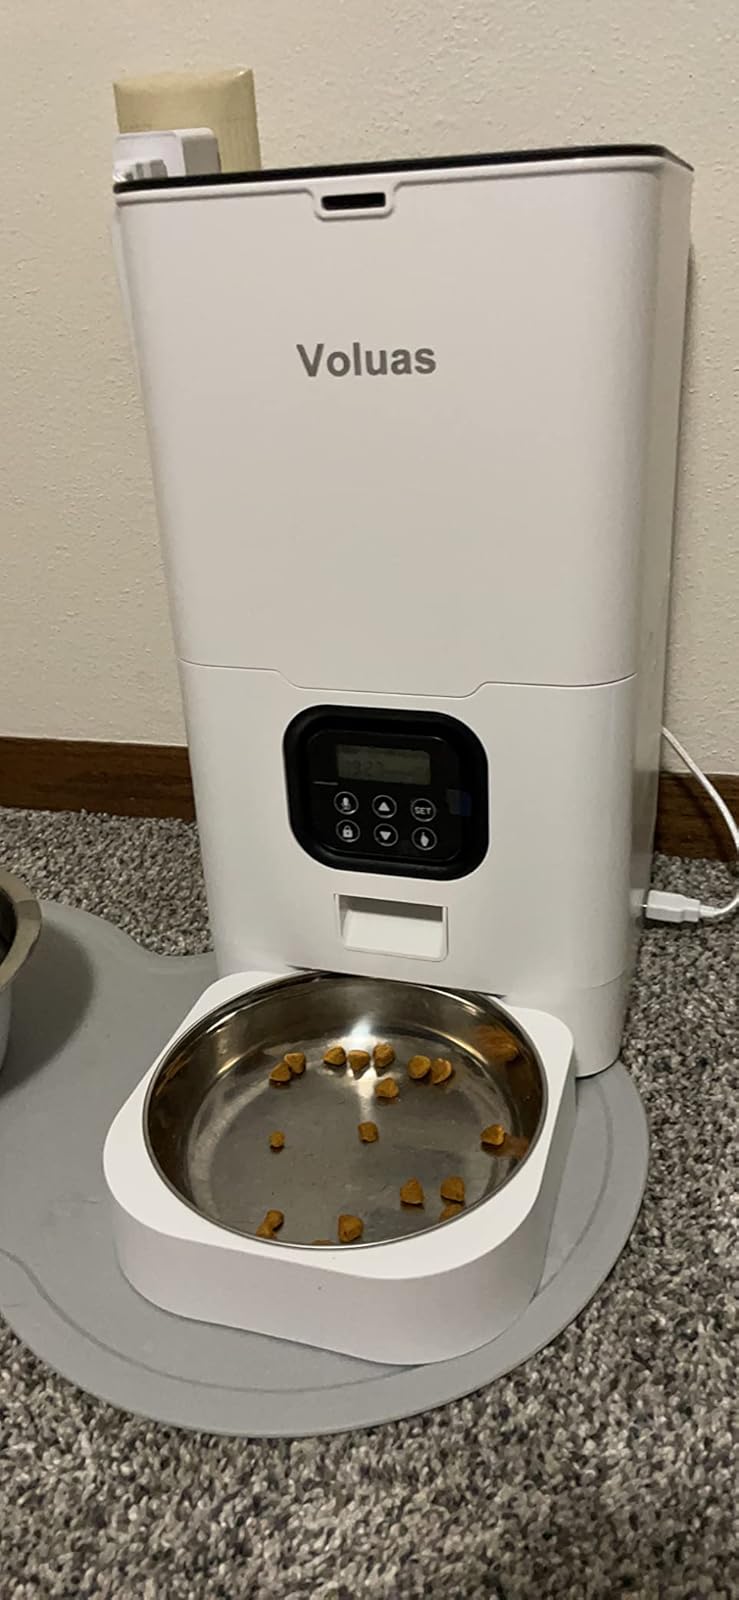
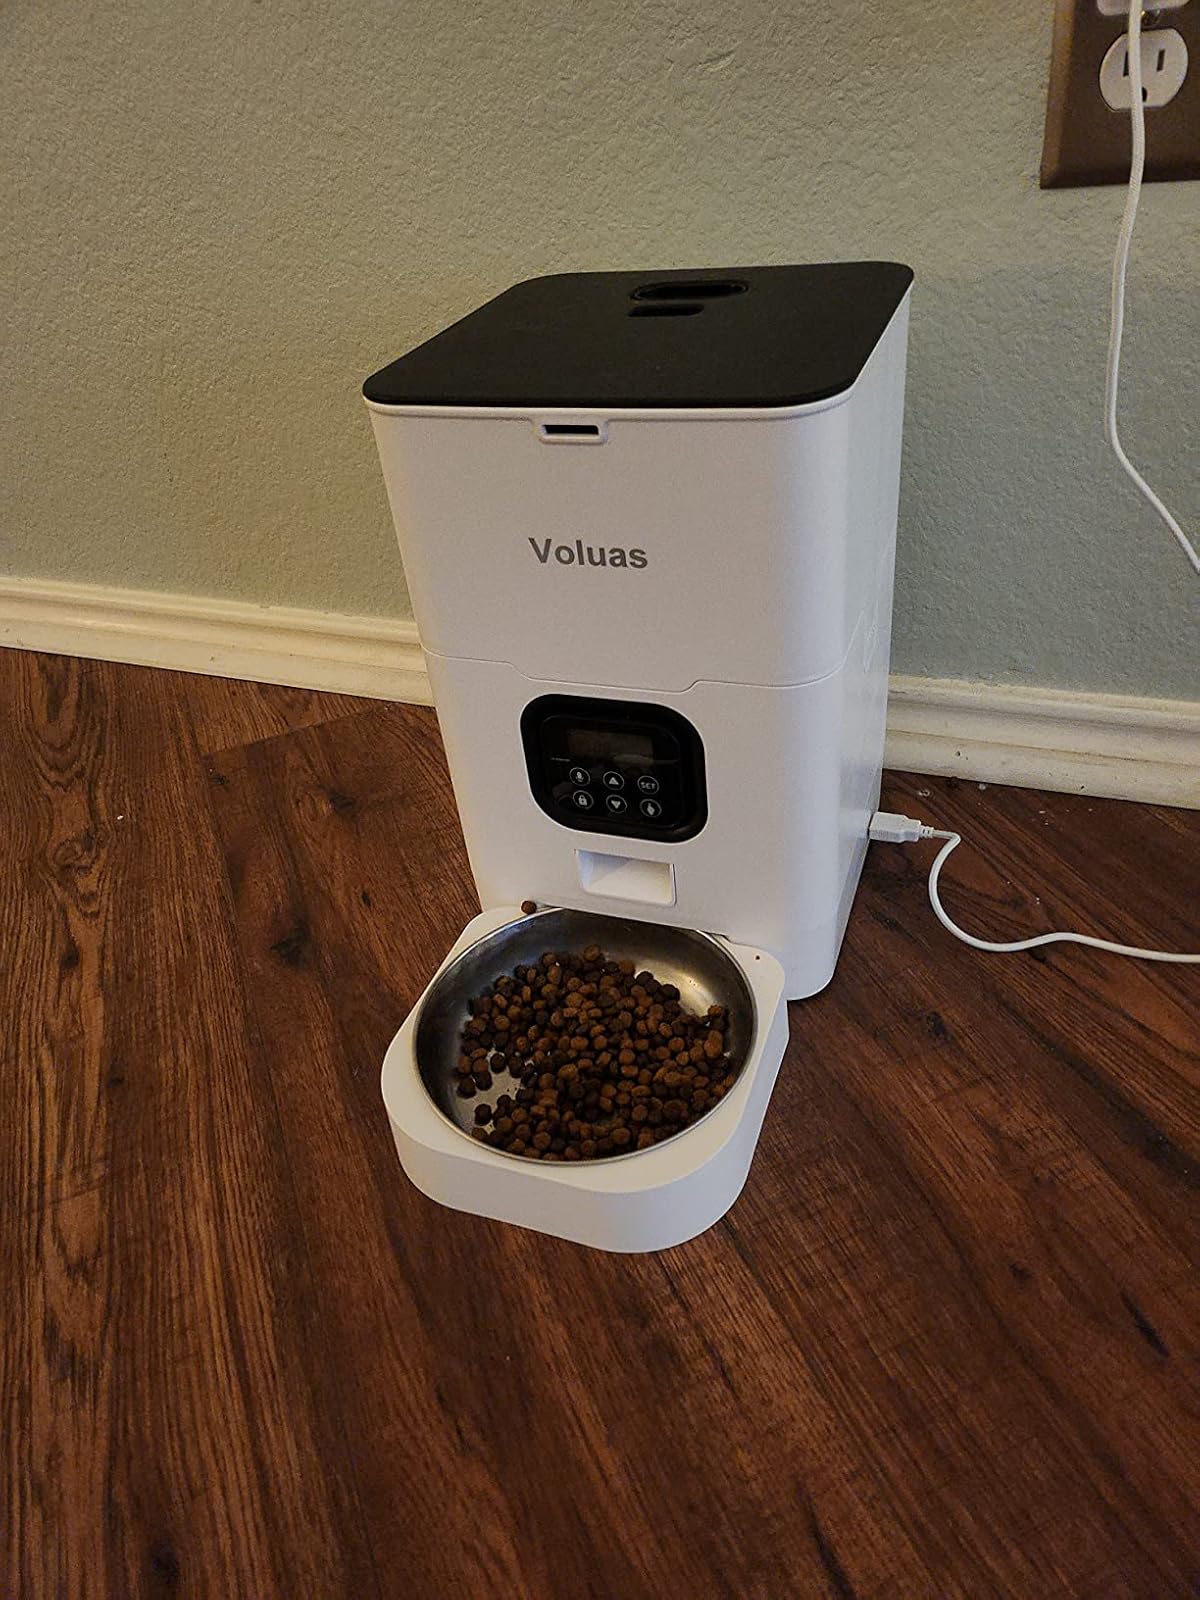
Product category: items_feeder
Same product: yes